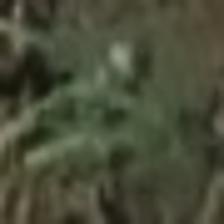
Label: clustered